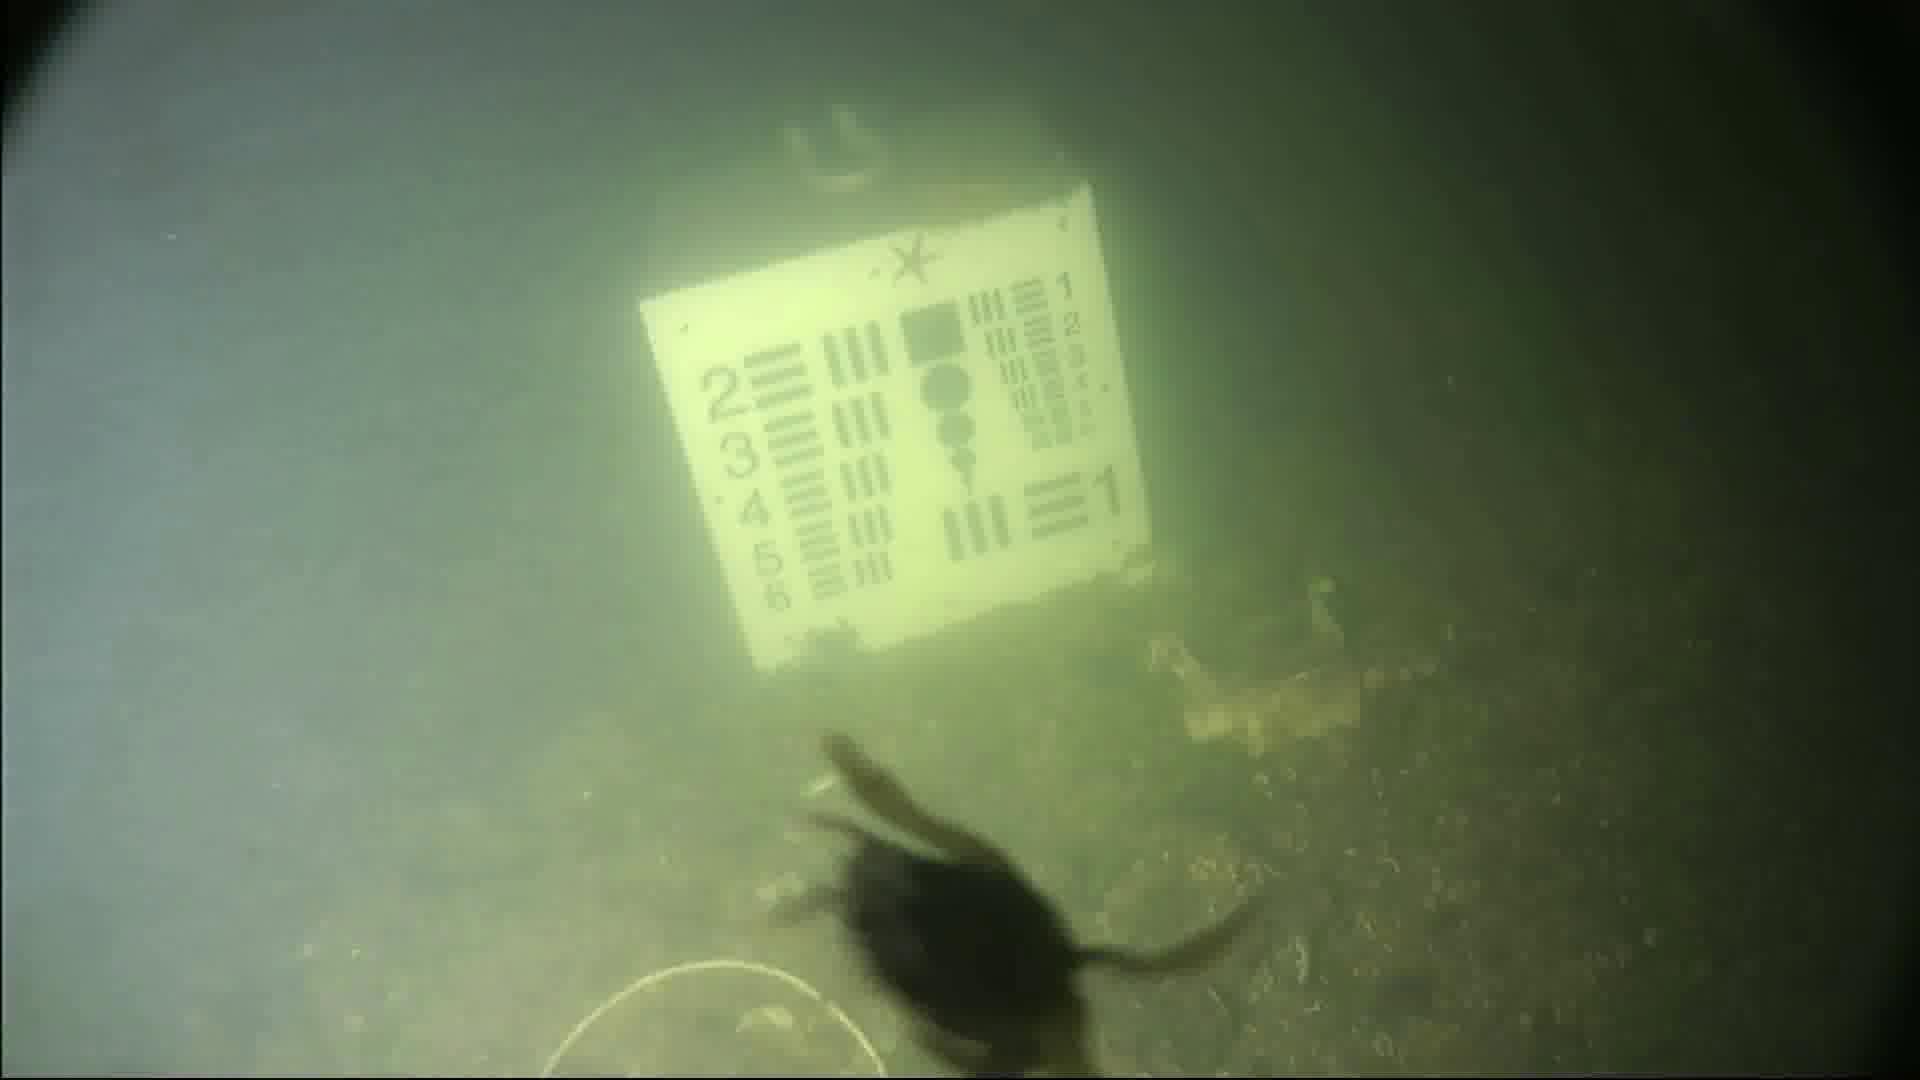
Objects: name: starfish
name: crab